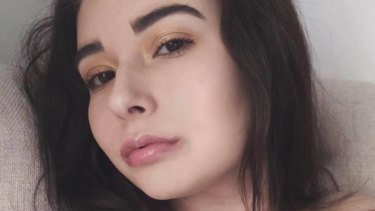
Gender: women